Maria Pallini

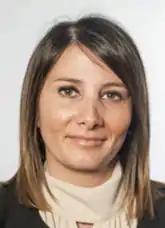

Maria Pallini is an Italian politician. She was elected to be a deputy to the Parliament of Italy in the 2018 Italian general election for the Legislature XVIII of Italy.